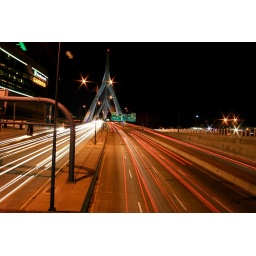
Traffic on the Zakim Bridge, headed north and south, glows red and white in the North End, Boston, MA.